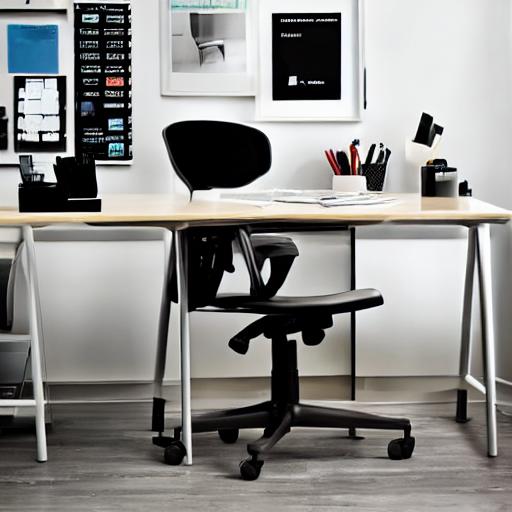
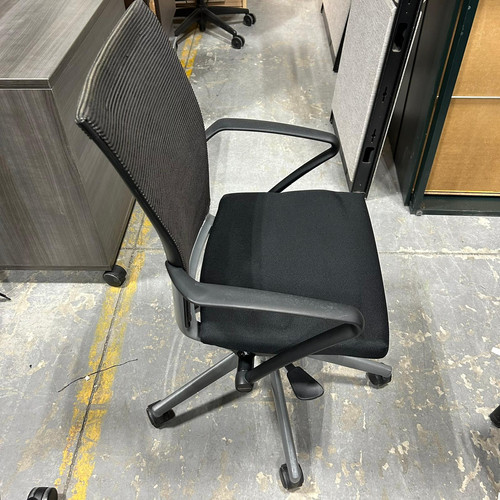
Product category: items_chair
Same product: no